Block 37

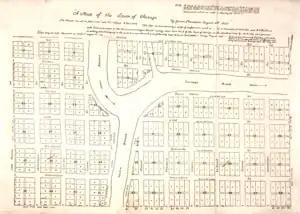

In 1829, the legislature appointed commissioners to locate a canal and layout the surrounding town. The commissioners employed James Thompson to survey and plat the town of Chicago, which at the time had a population of less than 100. Historians regard the August 4, 1830, filing of the plat as the official recognition of a municipality known as Chicago. Block 37 is one of the city's original 58 blocks in the layout of the town. Due to Block 37's central location in the Loop, between the State Street retail district, the city/county government complex, and the Randolph Street theater district, its history is a microcosm of the city's history.